WECT

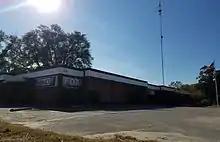
WECT and WSFX headquarters in Wilmington, North Carolina

Channel 6 began broadcasting on April 9, 1954, with the call sign WMFD-TV. It aired an analog signal on VHF channel 6 from a transmitter near Delco. The station was owned by Atlantic Telecasting Corporation alongside Wilmington's oldest radio station, WMFD. Atlantic Telecasting sold off the radio station in 1958 and changed the television station's calls changed to the current WECT. The callsign WMFD-TV is now used by an independent television station in Mansfield, Ohio.